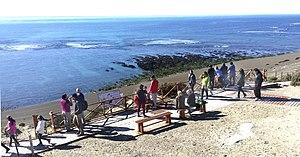
La péninsule Valdés ou presqu’île de Valdés est une particularité côtière de la province de Chubut, en Argentine. Elle forme une portion de terre quasi-rectangulaire et unie au continent par l'isthme Carlos Ameghino. La presqu'île a été déclarée en 1999 Patrimoine mondial par l'UNESCO.